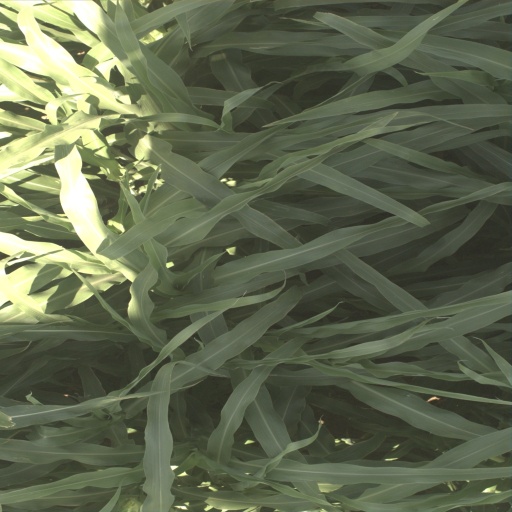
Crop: sorghum